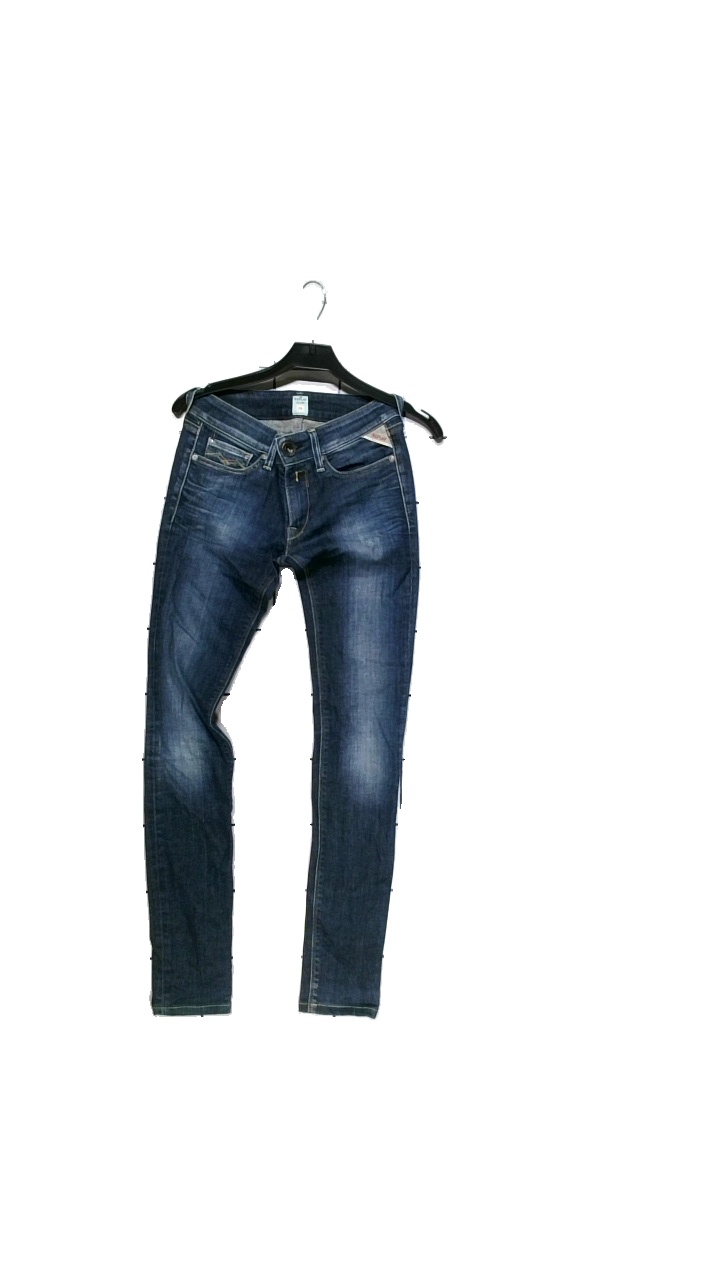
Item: Jeans (Ladies)
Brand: Replay
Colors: Blue
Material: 91% cotton, 8% elastimultiester, 1% elastane
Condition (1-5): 4
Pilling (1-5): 4
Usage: Reuse
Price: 150-250